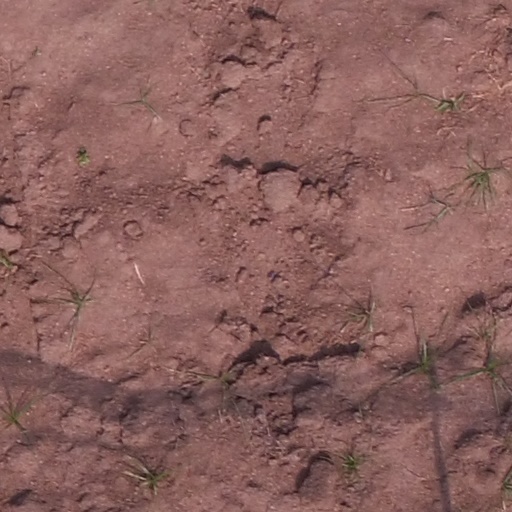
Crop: maize; corn